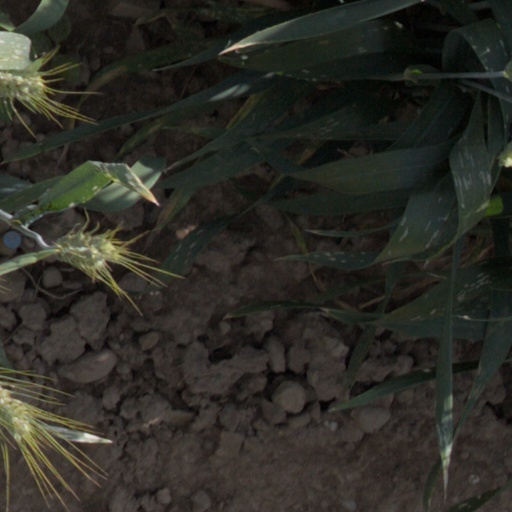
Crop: wheat